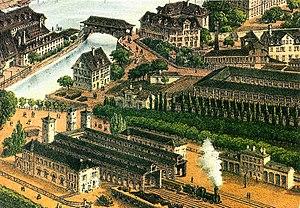
La gare centrale de Zurich est la plus grande gare de Suisse. C’est un nœud ferroviaire important des CFF ainsi que pour les pays limitrophes. Avec près de 3 000 trains et 430 000 passagers par jour, c'est l'une des gares les plus fréquentées au monde et la gare terminus la plus utilisée d’Europe. En tant que terminus de la première ligne ferroviaire suisse, le Schweizerische Nordbahn ouvert en 1847, la gare centrale de Zurich est aussi l'une des plus anciennes gares suisses. La station se compose d'un terminus en surface, d'un terminus souterrain et de deux stations de passage souterraines pour le RER.